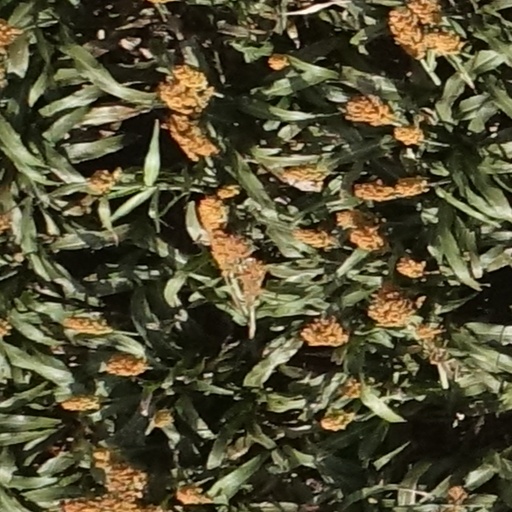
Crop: sorghum